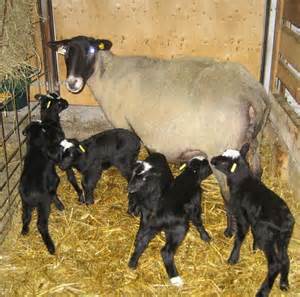
Label: sheep